Federation Square

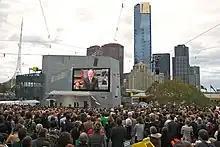
The large screen is used for public events. Pictured is a telecast of Kevin Rudd's parliamentary apology to the stolen generations.

A key part of the plaza design is its large and fixed public television screen, which has been used to broadcast major sporting events such as the AFL Grand Final and the Australian Open every year. It is currently the biggest broadcasting screen in Australia.